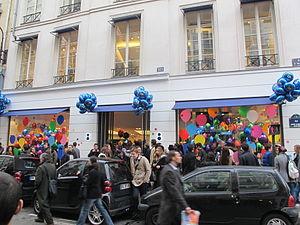
Façade du magasin Colette.
colette Paris, habituellement orthographié en minuscules, est une boutique, un concept store de luxe, située 213 rue Saint-Honoré, dans le 1ᵉʳ arrondissement de Paris.